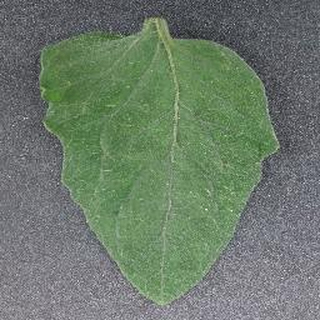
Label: healthy_tomato